Adelaide River, Northern Territory

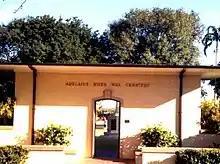
Entrance to Adelaide River War Cemetery

The Adelaide River War Cemetery was established in 1942 following the Bombing of Darwin. It was used by the army field hospitals in the area to bury service personnel who were killed in action. Control of the cemetery was handed over to the Commonwealth War Graves Commission in 1947. The cemetery has a memorial to missing personnel serving in the area whose remains were never found. It is set on the banks of the river and is maintained with lush green lawns, and floral garden beds all year round.